Vladimir Kokkinaki

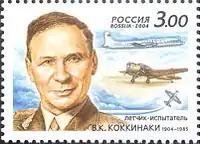
2004 Russian stamp honouring Kokkinanki

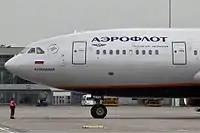
Aeroflot Ilyushin Il-96 RA-96011 named after Kokkinaki

A street in Moscow has been named after him (fittingly, next to the "Academician Ilyushin" Street), and a bronze bust was erected in his home city of Novorossiysk on the occasion of the second award of the HSU title and Gold Star. A tanker, built in Kherson in 1985, is also named in his honor.